Fall of Tenochtitlan

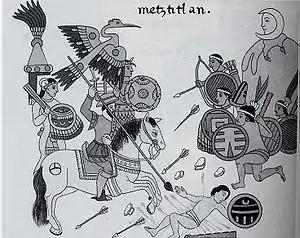
An encounter between Spanish and Aztec combatants as depicted in the "History of Tlaxcala".

The flight of the Spanish from Tenochtitlan was a crushing setback for Cortés, and his army came just short of annihilation. It is still remembered as "La Noche Triste," The Night of Sorrows. Popular tales say Cortés wept under a tree the night of the massacre of his troops at the hands of the Aztecs.